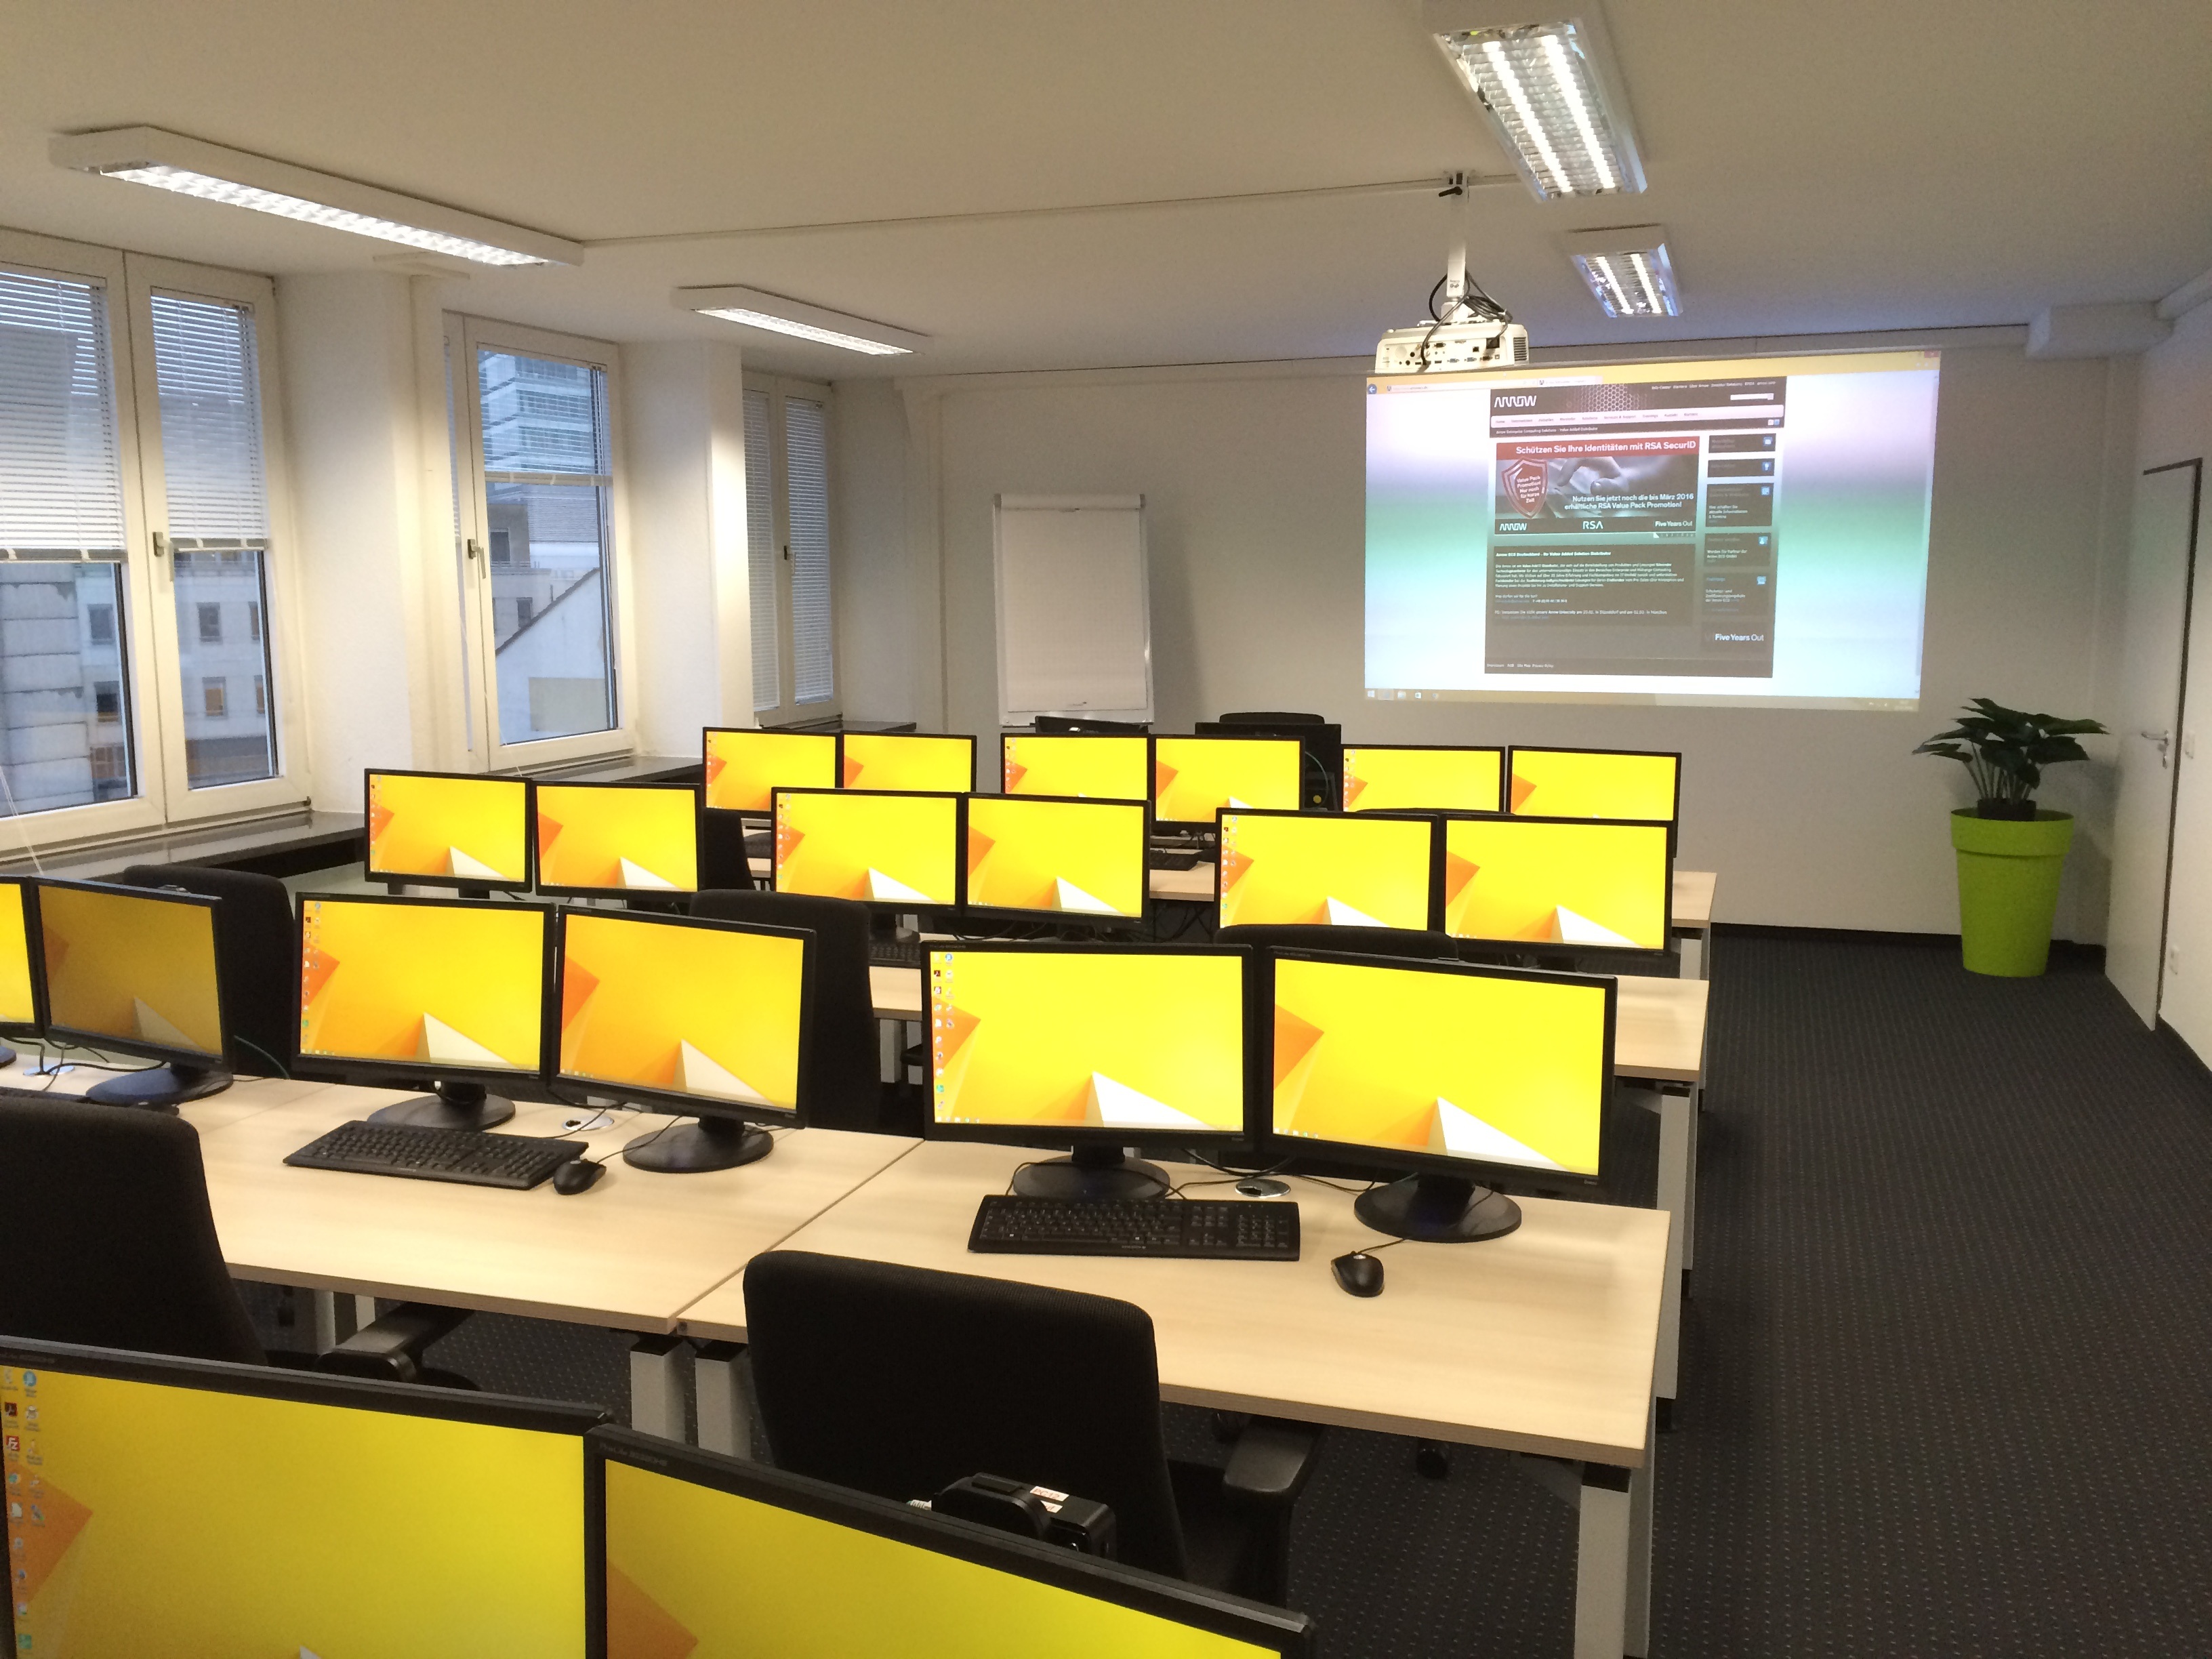
auditorium, meeting, office, room, education, classroom, interior design, indoors, design, waiting room, learning, class, seminar, computers, education technology, conference hall